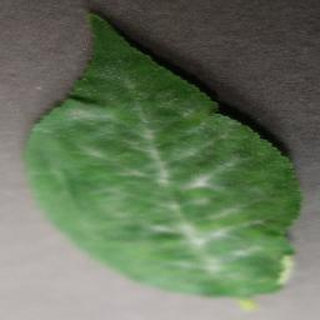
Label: cherry_powdery_mildew